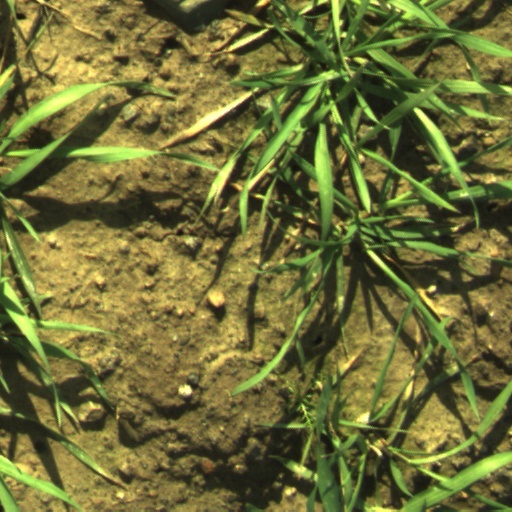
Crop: wheat